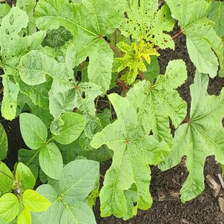
Weed species: Little_Mallow(Malva parviflora)